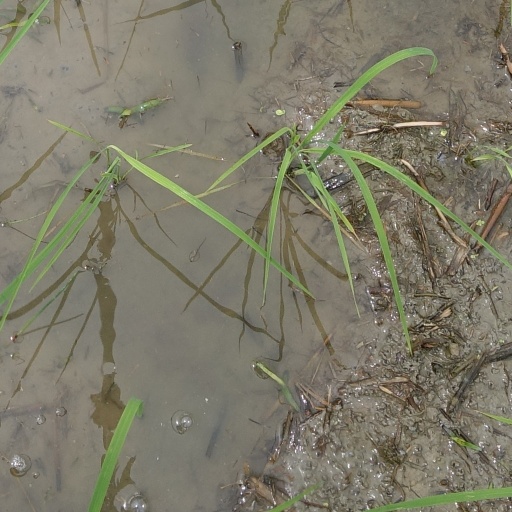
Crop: rice